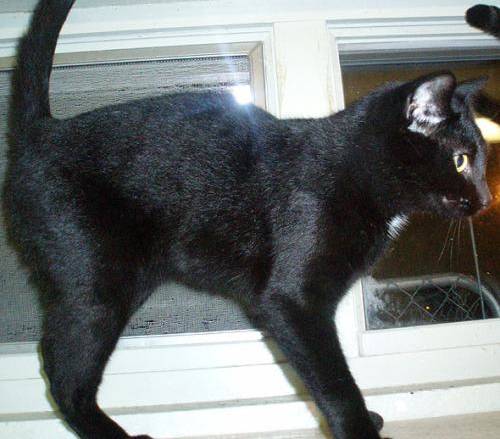
Label: cat